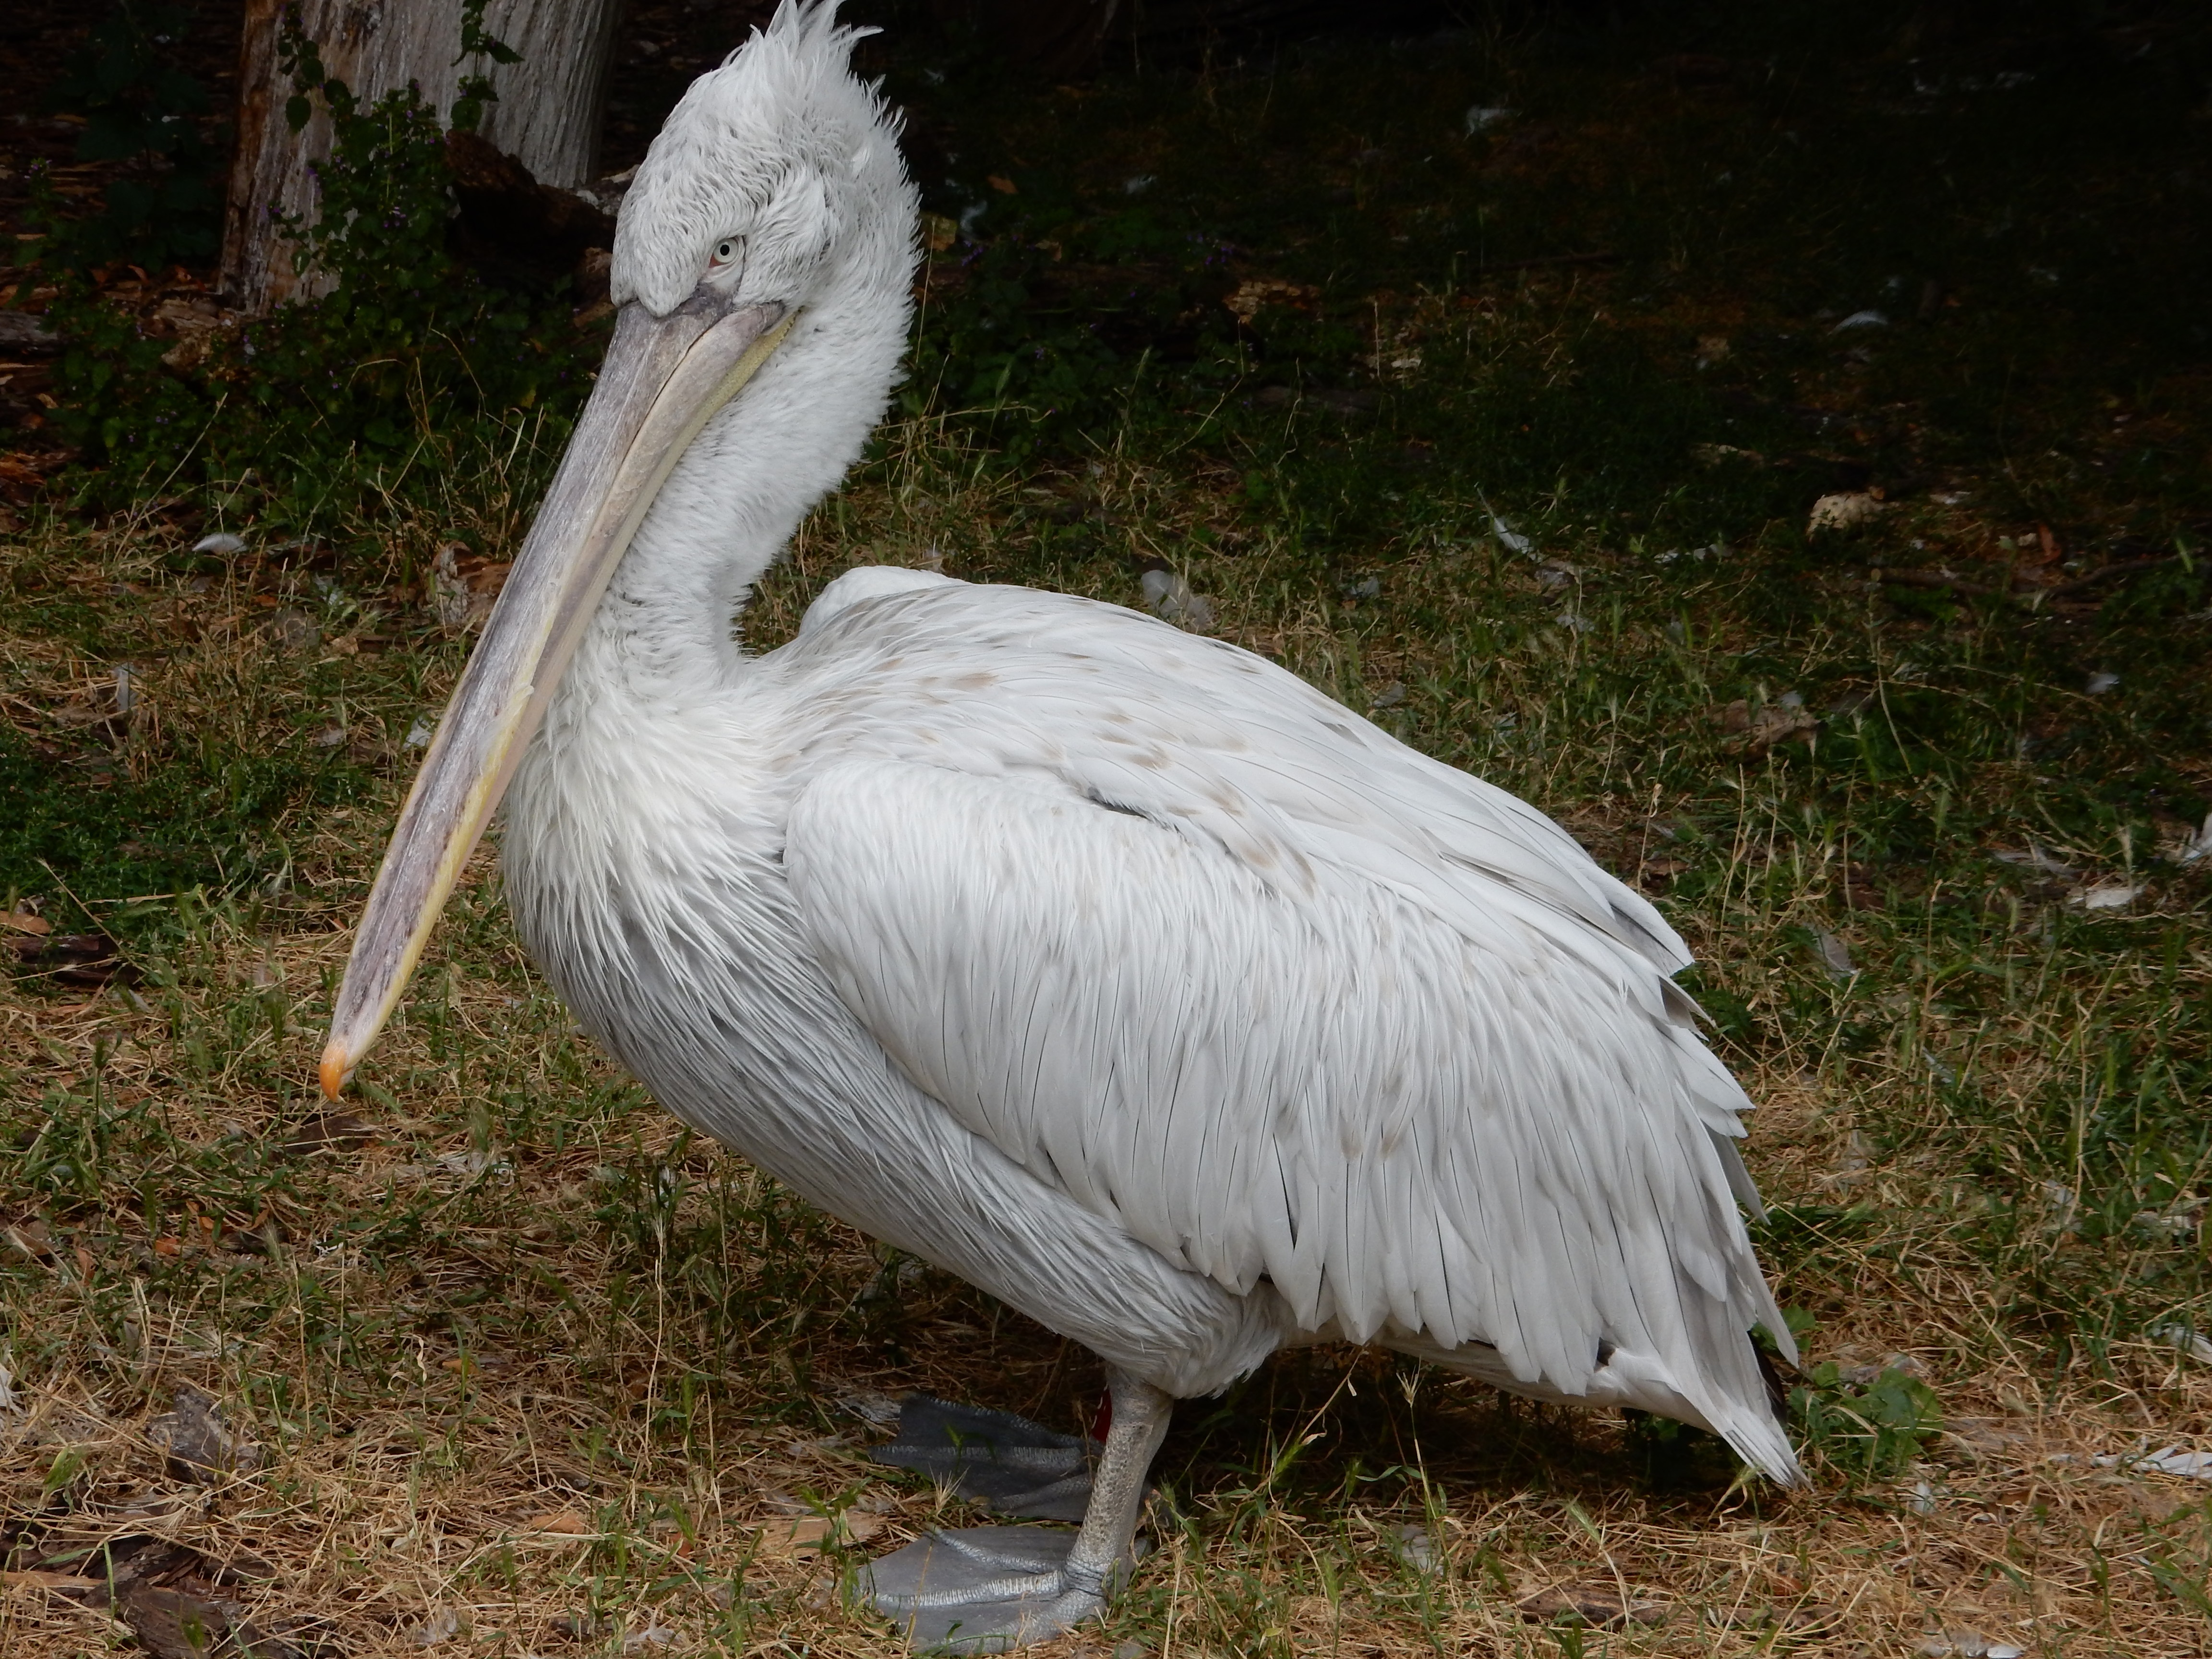
bird, wing, animal, pelican, seabird, wildlife, zoo, beak, fauna, birds, vertebrate, egret, heron, species, pelikan, pelecaniformes, animal portrait, sea birds, great egret